Coaxial loudspeaker

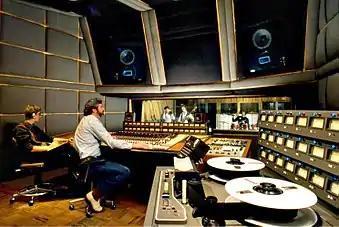
The studio monitors over the window are a pair of UREI 813s, each of which has a horn driver for high frequencies (blue rectangle) and coaxial coaxial driver surrounding it and a plain 15-inch driver above.

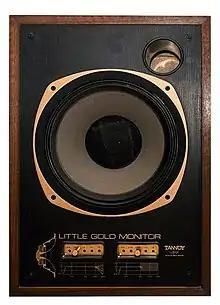
Studio monitor loudspeaker from Tannoy (c. 1990) with a bass driver having a second, independent driver for high frequencies in the center. The crossover frequency is .

Coaxial loudspeakers in professional audio enable sound from two drivers to come from one source. This characteristic allows a wider field of listening to a synchronized summation of speaker drivers than loudspeaker enclosures containing physically separated drivers. As well, the pattern of response is symmetric around the axis of the loudspeaker.